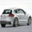
Label: automobile